DOER Marine

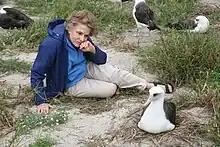
Sylvia Earle, photographed with Wisdom (2012)

Earle and submersible designer Graham Hawkes founded Deep Ocean Engineering (DOE) in 1982; DOE's products included "Phantom", an uncrewed submersible, "Deep Rover", a one-person submersible which set a record for deepest solo dive at , and "Deep Flight", designed to descend faster than previous deep-diving submersibles. Later, she left DOE to become the chief scientist at the National Oceanographic and Atmospheric Administration (NOAA) in 1991. Hawkes left DOE and founded Hawkes Ocean Technologies in 1996 to further explore the concepts advanced by "Deep Flight".